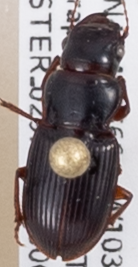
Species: Cratacanthus dubius
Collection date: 2019-06-26
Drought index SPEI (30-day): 0.154
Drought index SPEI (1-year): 0.944
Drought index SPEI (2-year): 0.39